Ōmeteōtl

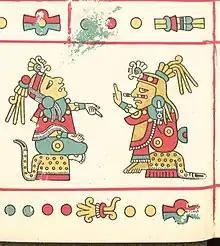
Tonacacíhuatl and Tonacatecuhtli as depicted in the Codex Fejérváry-Mayer

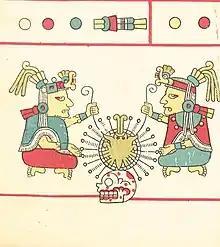
Ometecuhtli and Omecihuatl described in the Codex Fejérváry-Mayer

' ("Two-God") is a name used to refer to the pair of Aztec deities ' and , also known as and . translates as "two" or "dual" in Nahuatl and translates as "Divinity". Ometeotl was one as the first divinity, and Ometecuhtli and Omecihuatl when the being became two to be able to reproduce all creation.